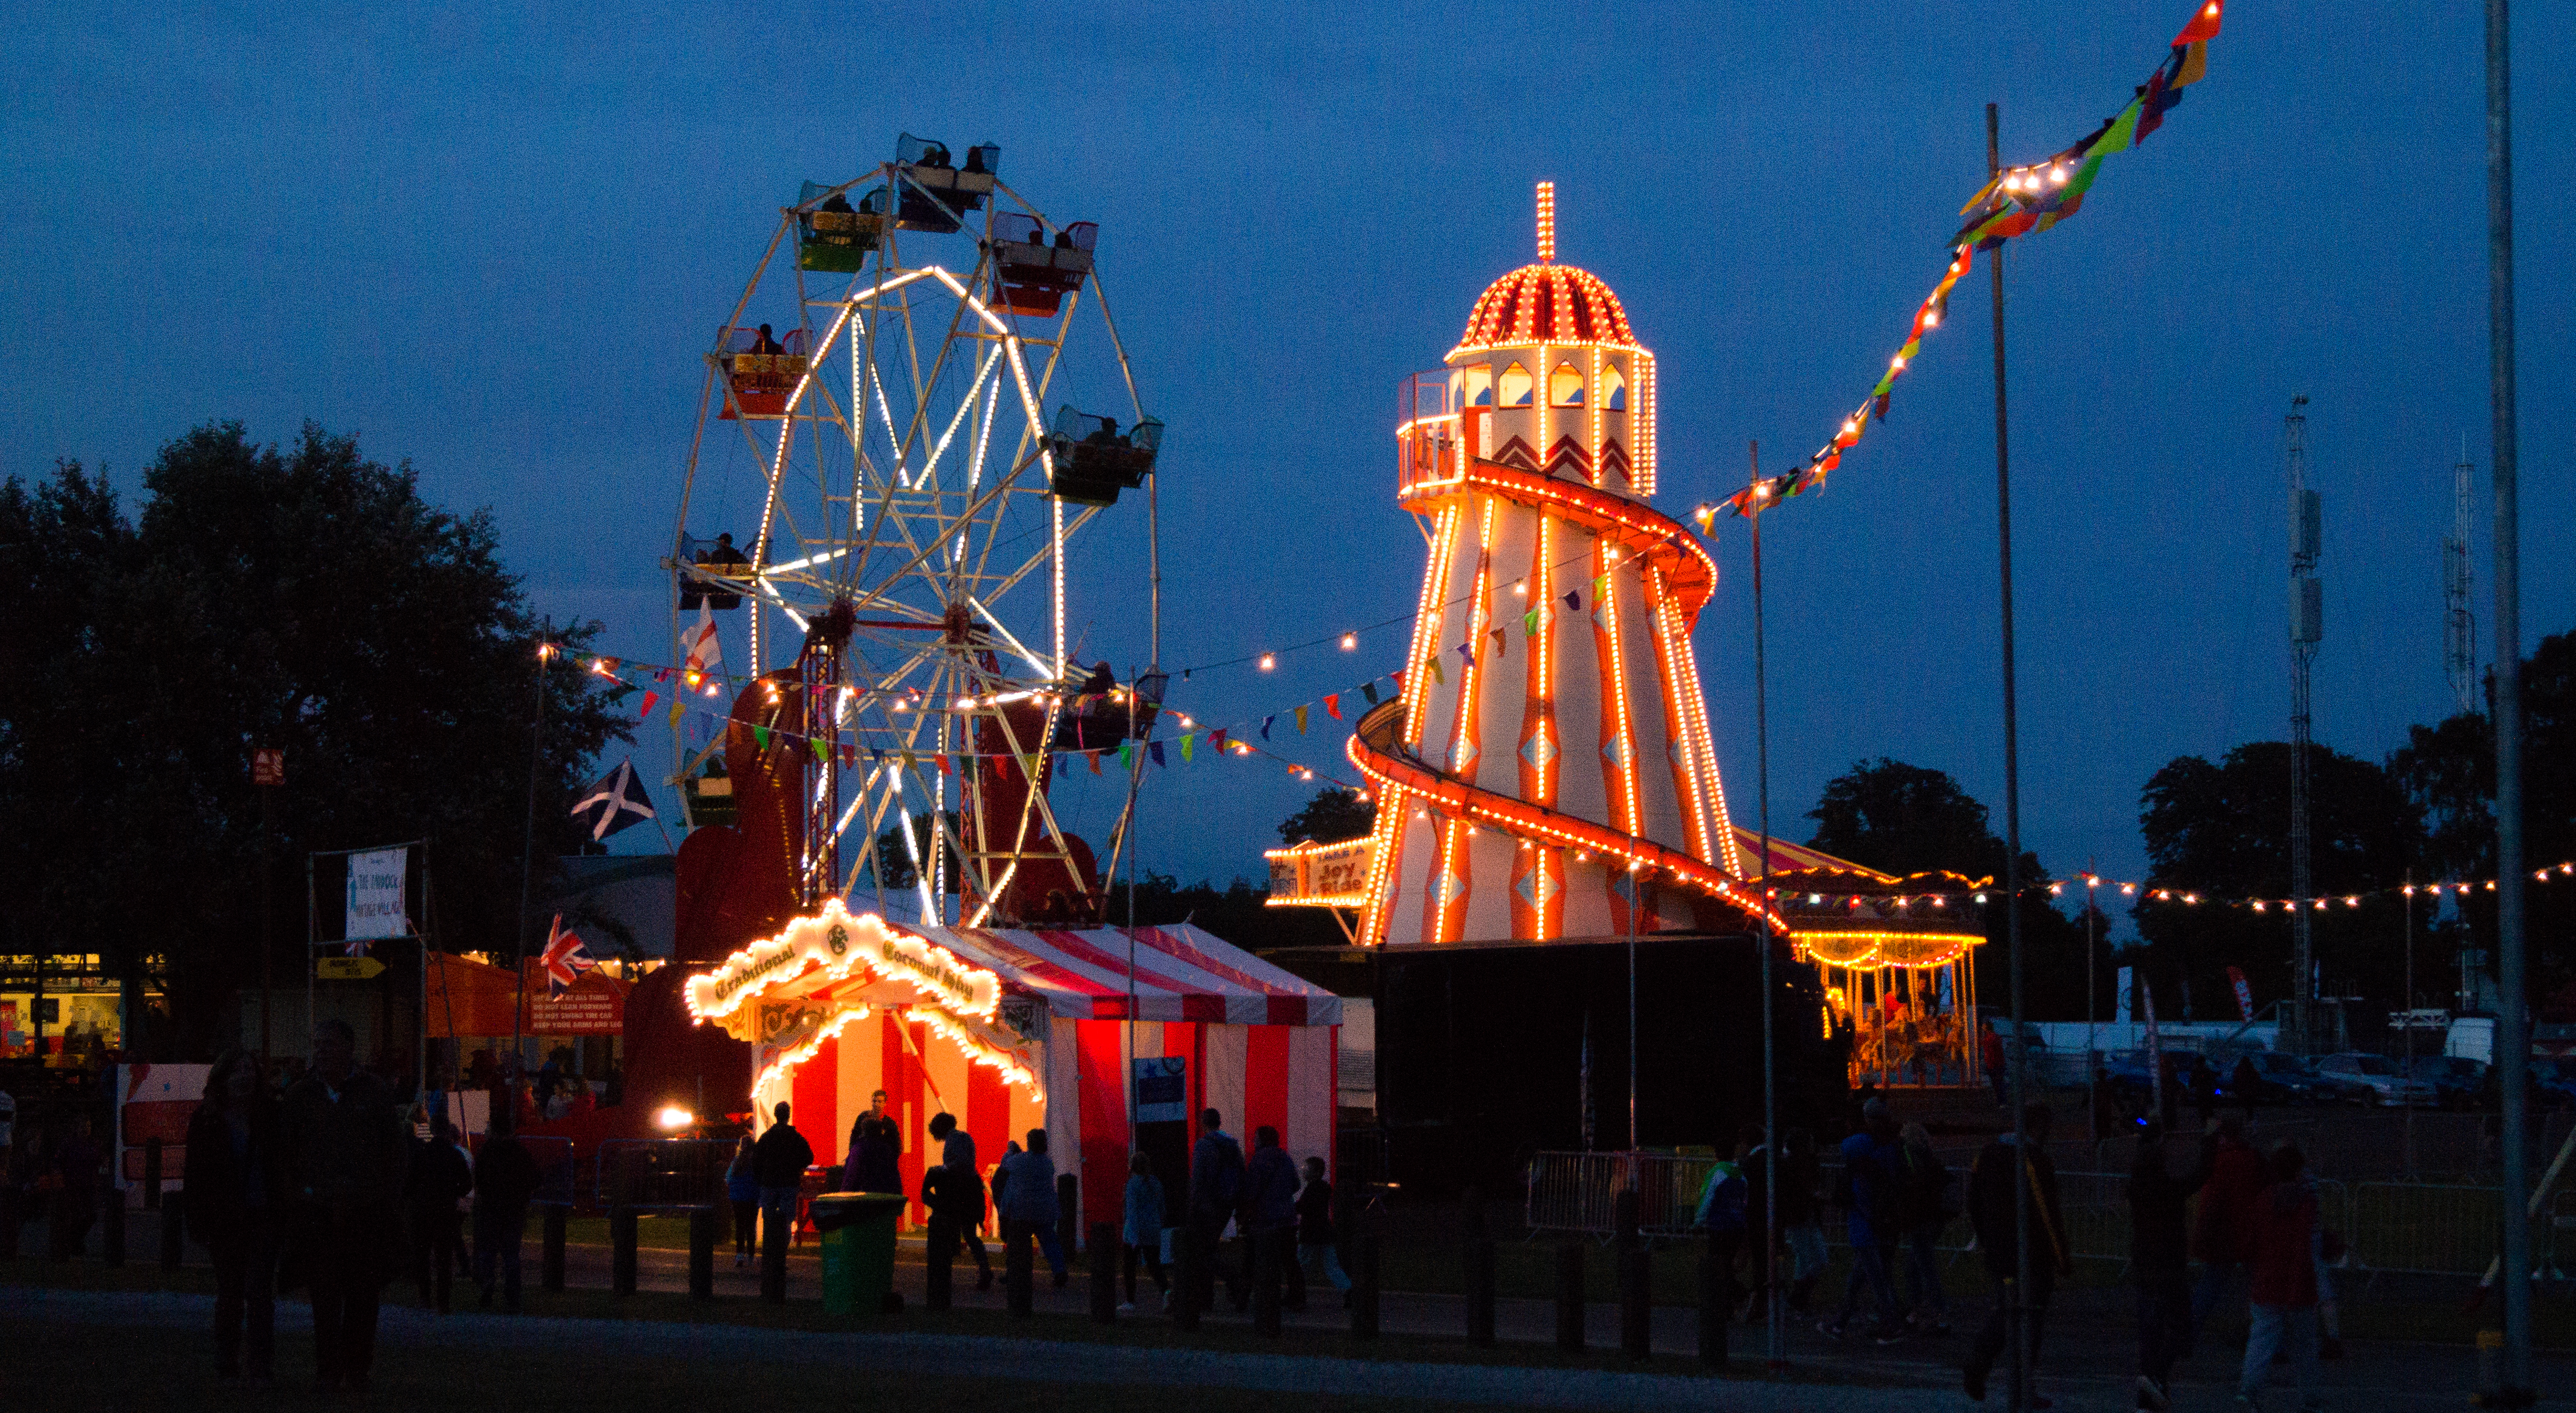
person, light, people, night, wheel, round, crowd, dark, dusk, evening, amusement park, landmark, ride, blue, lighting, tent, lights, fun, big, low, rides, fair, merry, go, helter, skelter